Type 23 frigate

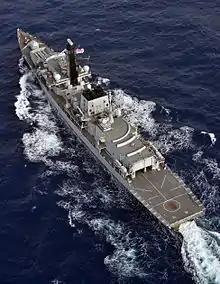
Overhead view of HMS "Richmond" in August 2013

The ship was designed by the Royal Corps of Naval Constructors, in close partnership with the prime contractor, Yarrow Shipbuilders. No anti-air warfare system was planned, however the lessons learned during the Falklands War led to the introduction of the vertically launched Sea Wolf missile; In June 1984 BAe Dynamics was awarded a development contract for the missile system. Unlike conventional Sea Wolf, the missile is boosted vertically until it clears the ship's superstructure, and then turns to fly directly to the target. Consequently, the ship's structure does not impose no-fire directions that would delay or inhibit missile firing in a conventionally launched system. With the addition of Harpoon surface-to-surface missiles and a medium calibre gun for naval gunfire support, the Type 23 had evolved into a more complex and balanced vessel optimised for general warfare, which introduced a host of new technologies and concepts to the Royal Navy. These included extensive radar cross-section reduction design measures, automation to substantially reduce crew size, a combined diesel-electric and gas (CODLAG) propulsion system providing very quiet running for anti-submarine operations and a large range.